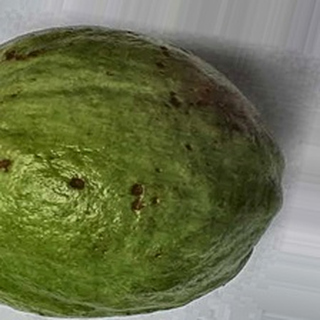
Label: guava_anthracnose